Shilpakala Vedika

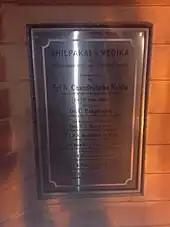

Shilpakala Vedika, constructed under government of United Andhra Pradesh in 2001, is located in a plot, on a land, with a seating capacity of 2,500. It was inaugurated on 15 June 2002 by then Chief Minister of United Andhra Pradesh, N. Chandrababu Naidu.